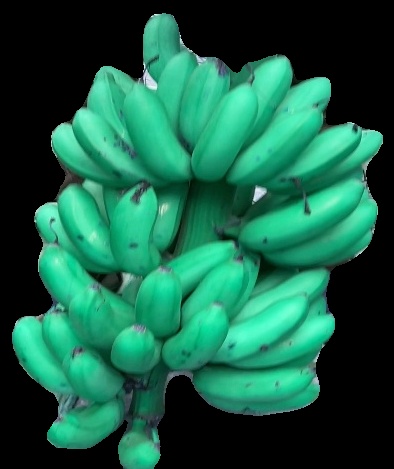
Variety: rasbale
Grade: grade1